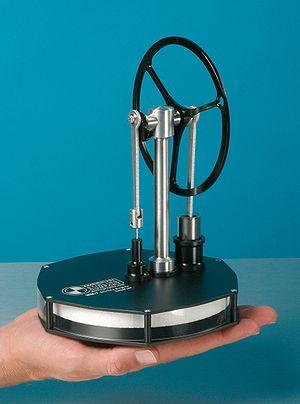
Le moteur Stirling est un moteur à combustion externe et à fluide de travail en cycle fermé. Le fluide est un gaz soumis à un cycle comprenant quatre phases : chauffage isochore, détente isotherme, refroidissement isochore, enfin compression isotherme.